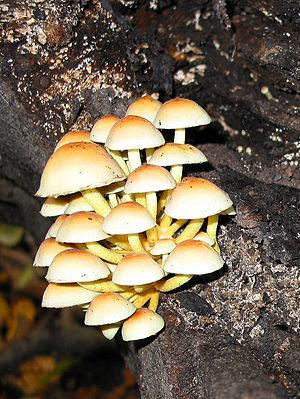
Hypholome en touffe, Havré, Belgique